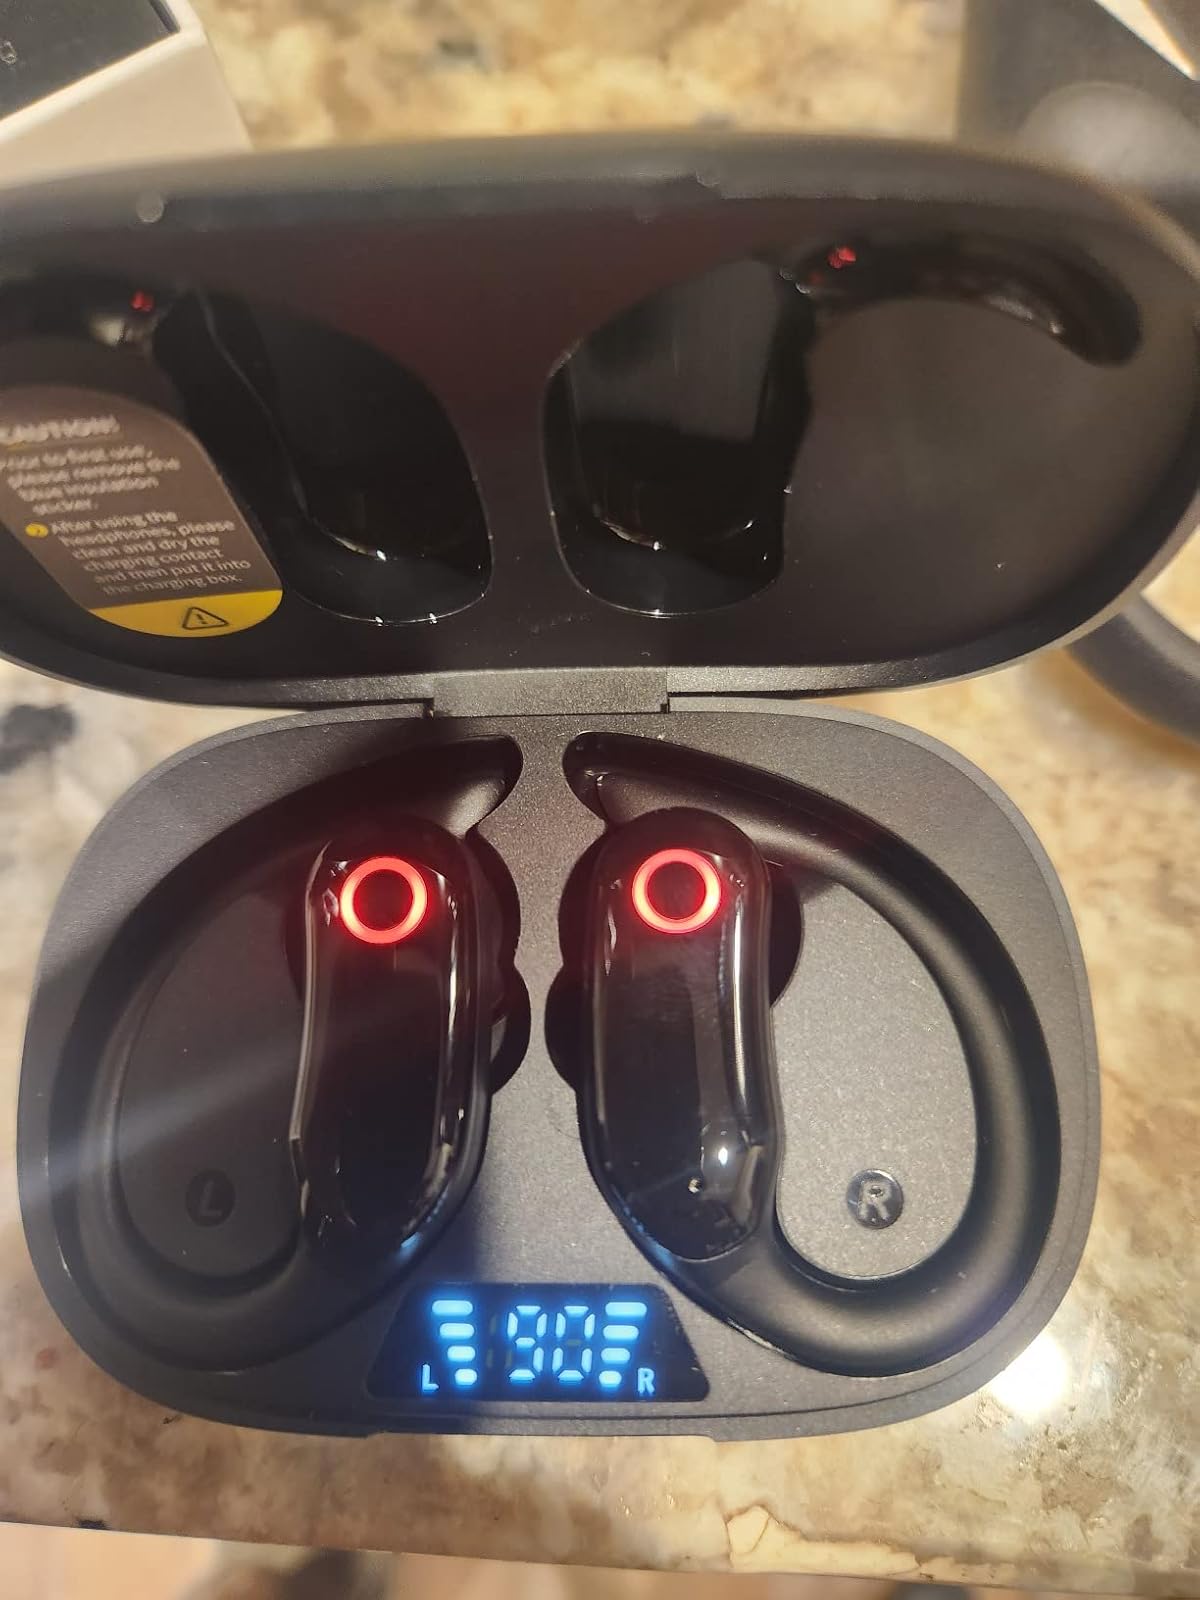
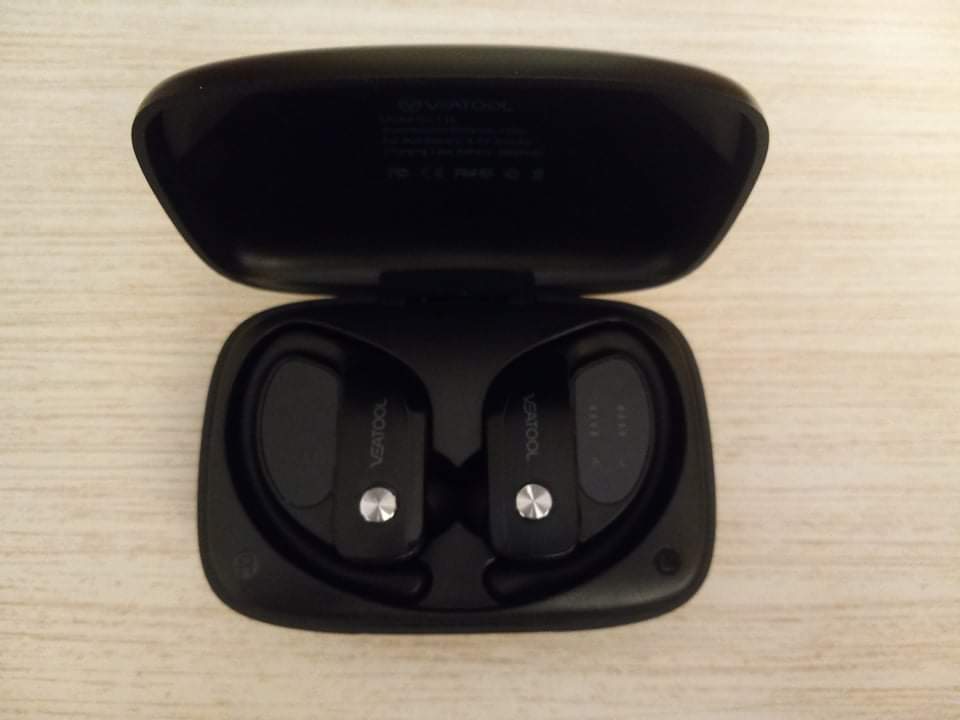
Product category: earbuds
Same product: no